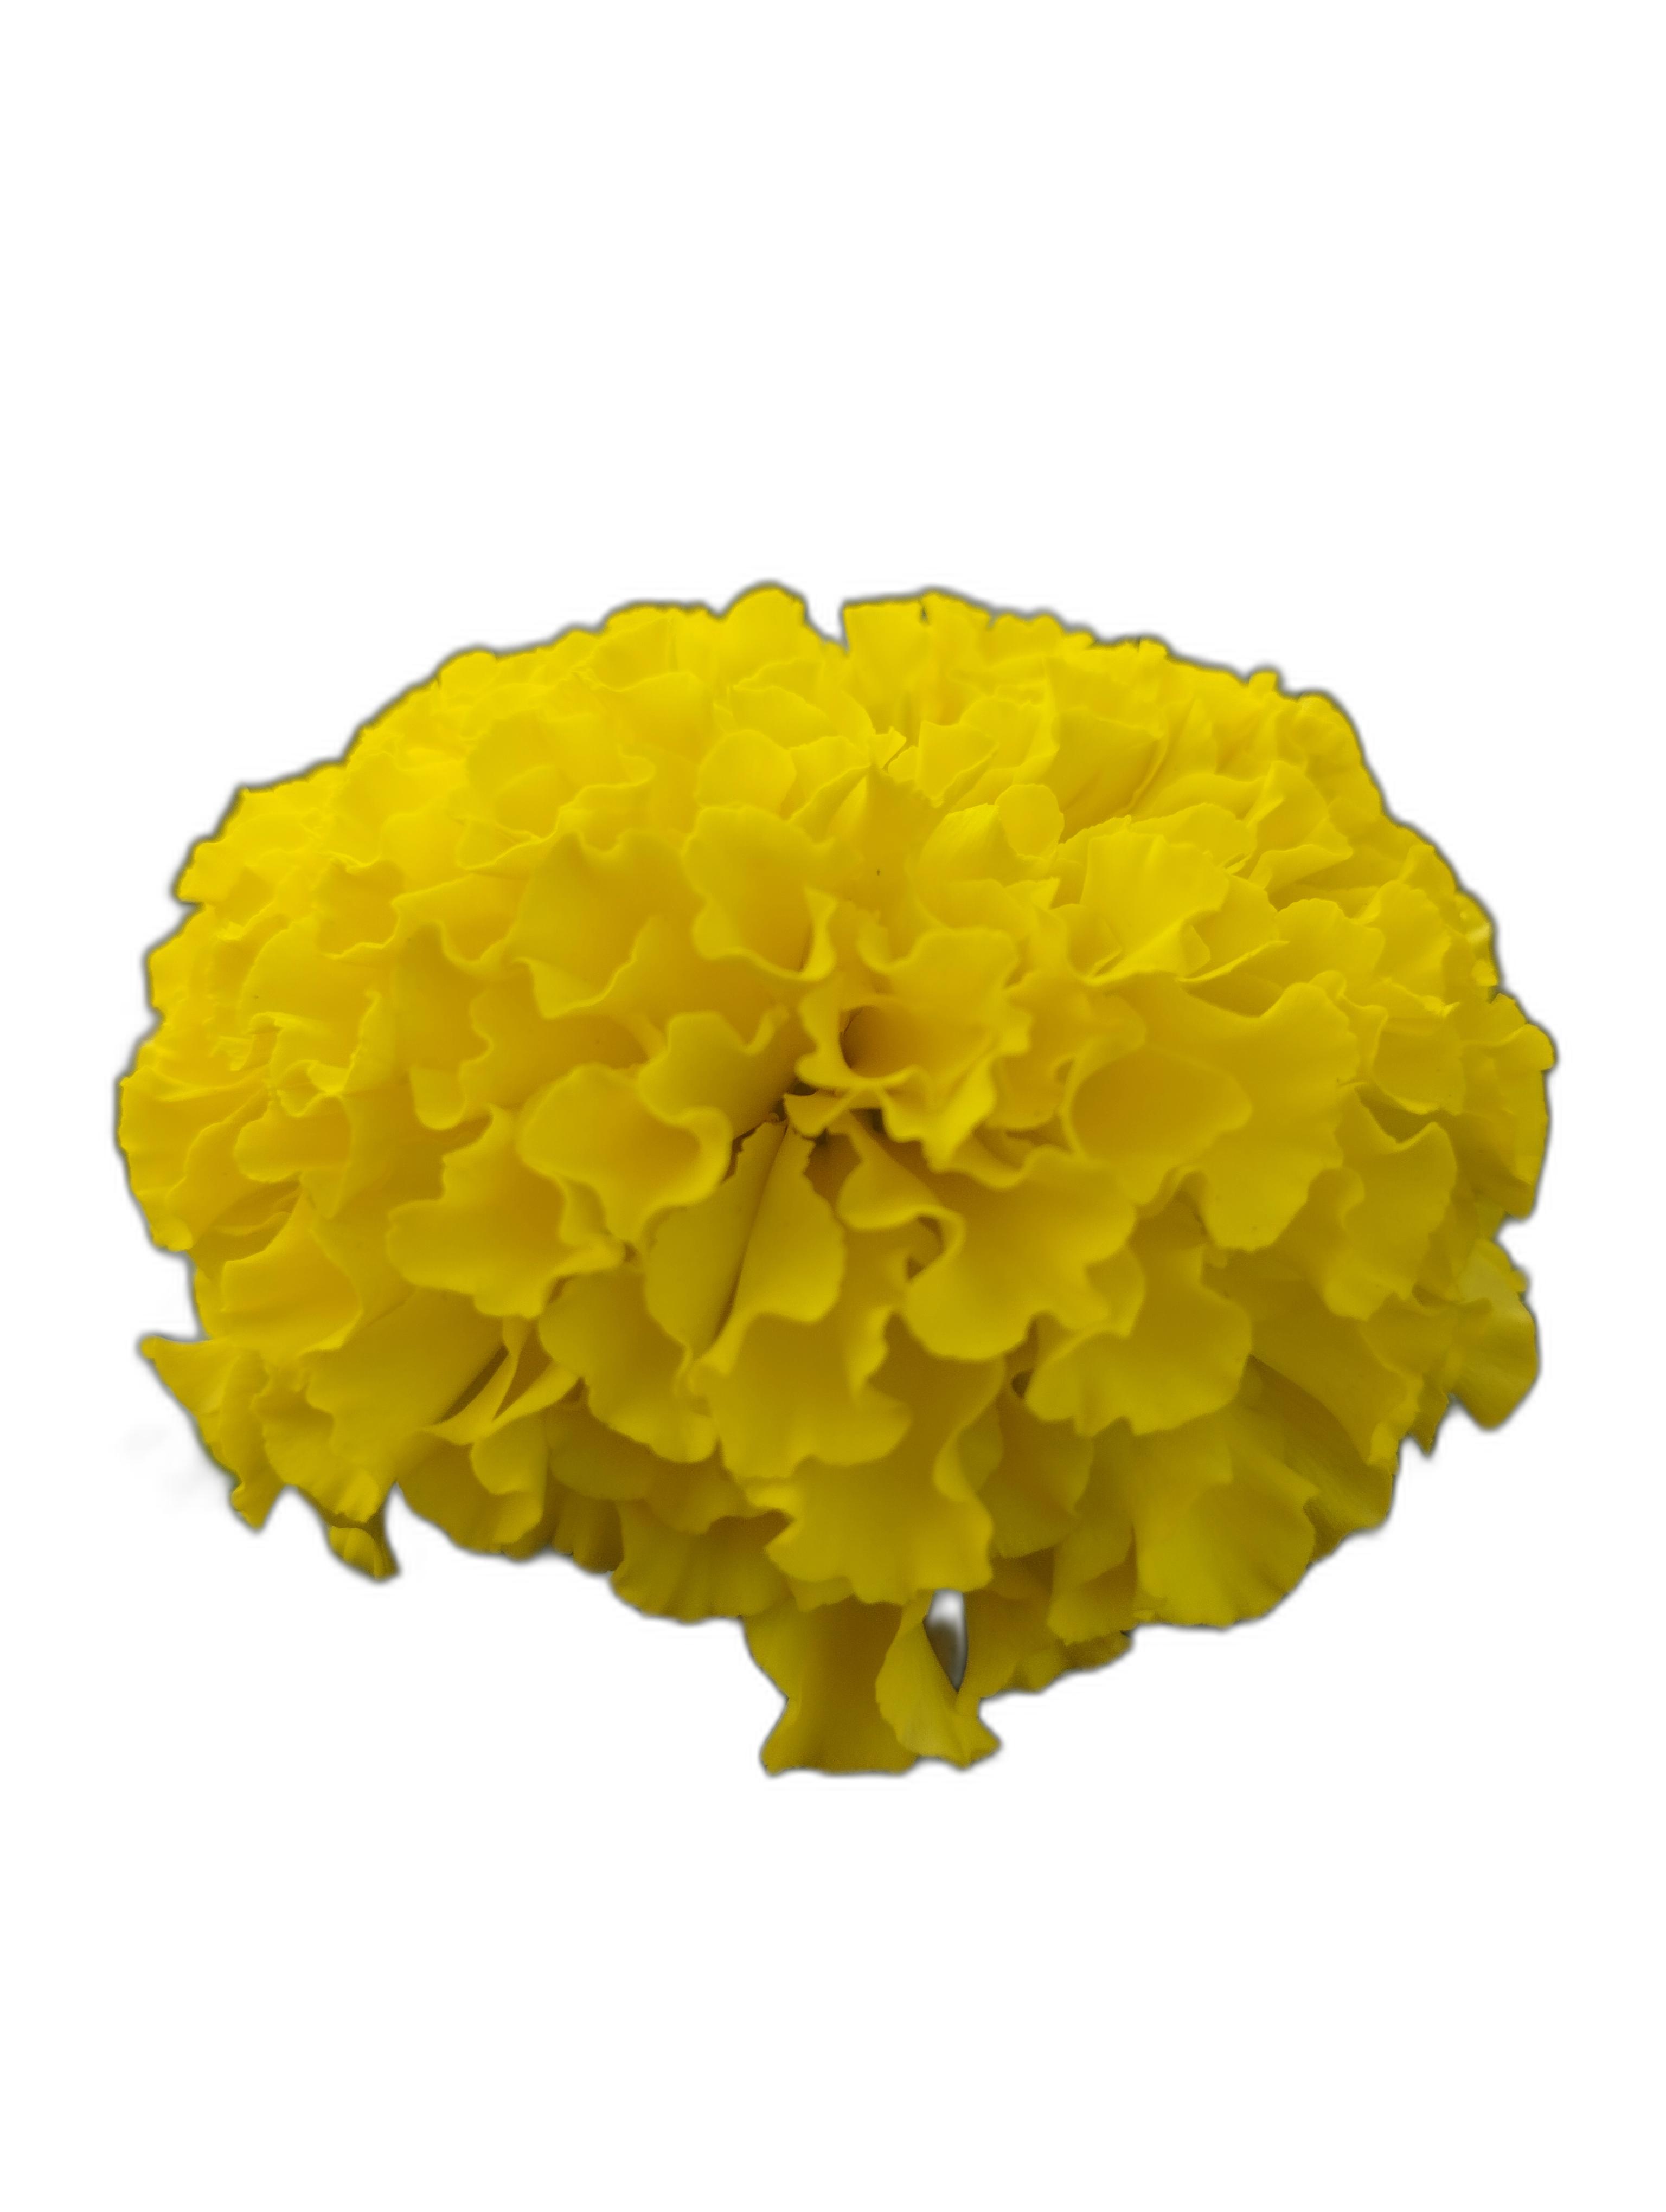
Label: Marigold